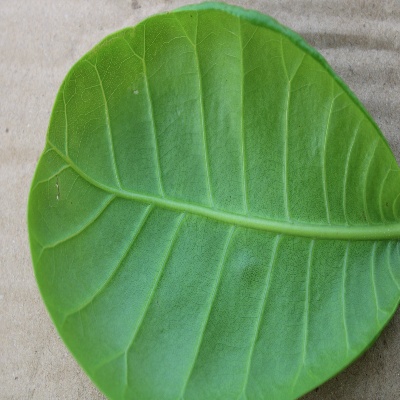
Crop: Cashew
Condition: healthy